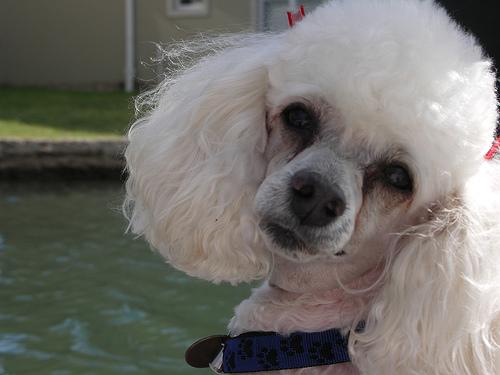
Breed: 2925-n000114-toy_poodle